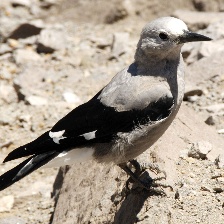
Species: CLARKS NUTCRACKER
Scientific name: NUCIFRAGA COLUMBIANA
ImageNet parent category: jay